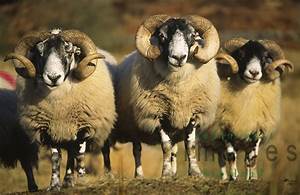
Label: sheep